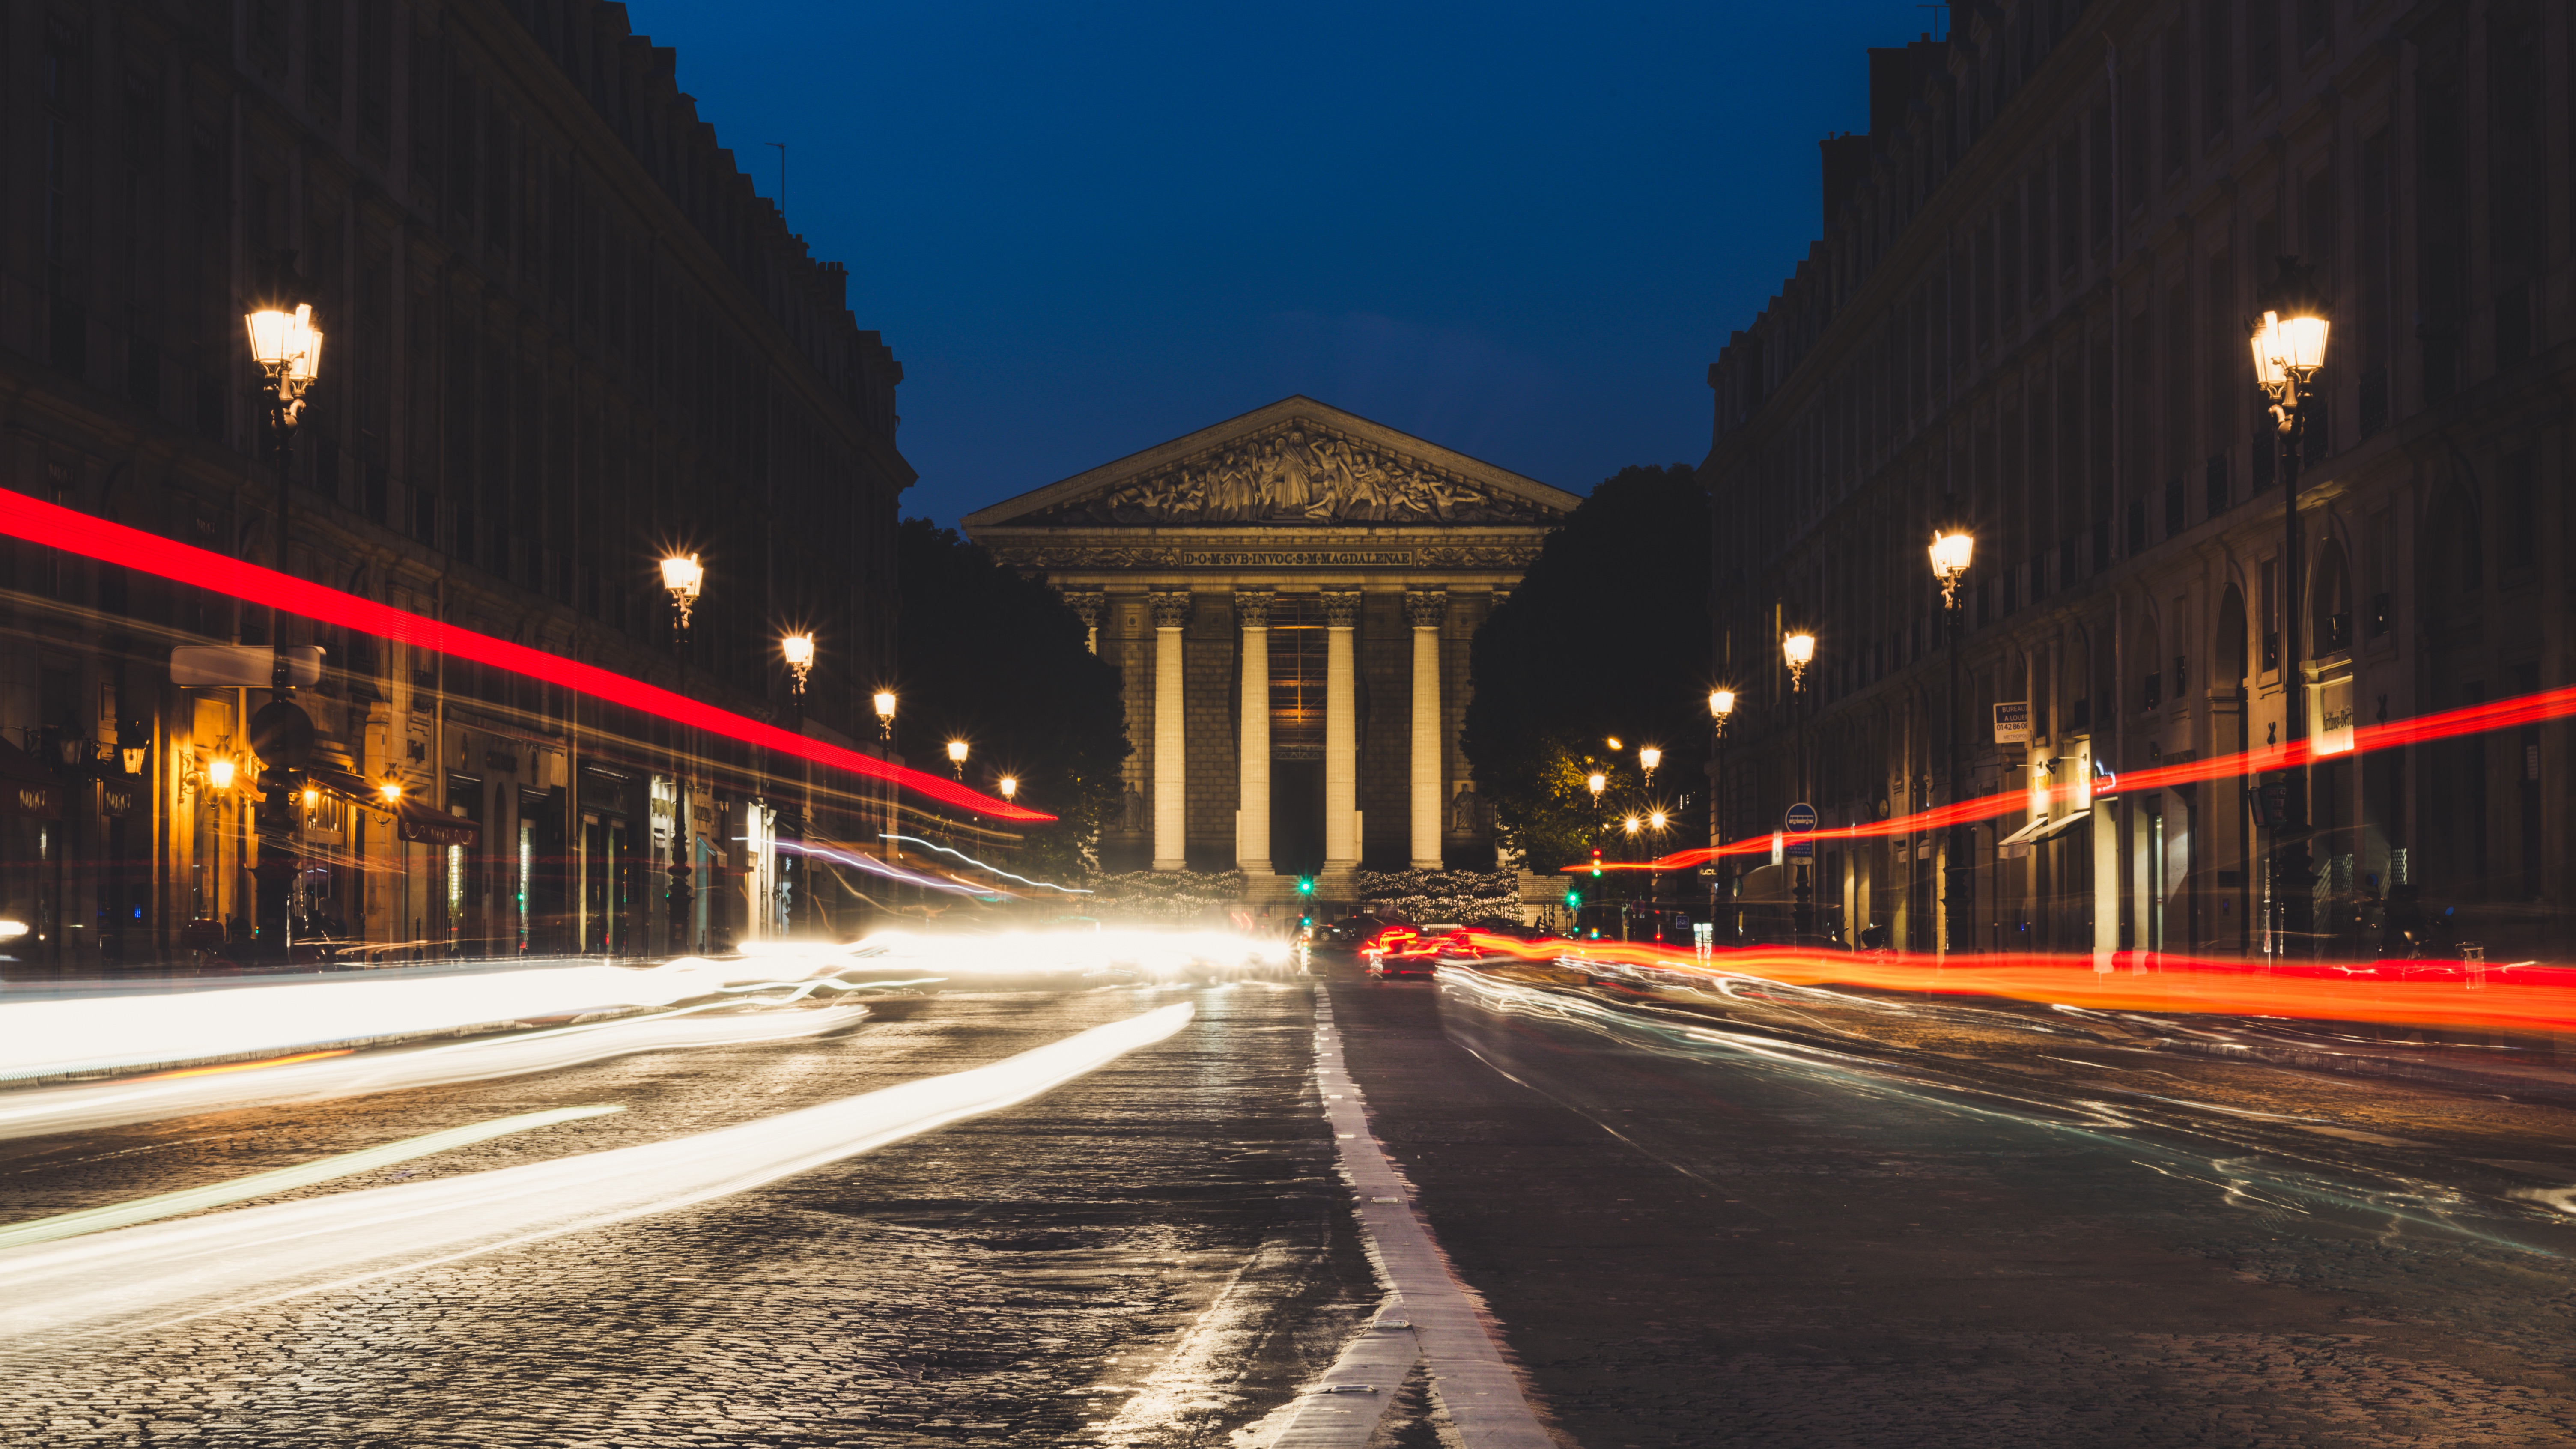
light, road, street, night, cityscape, dusk, evening, darkness, street light, lane, lighting, infrastructure